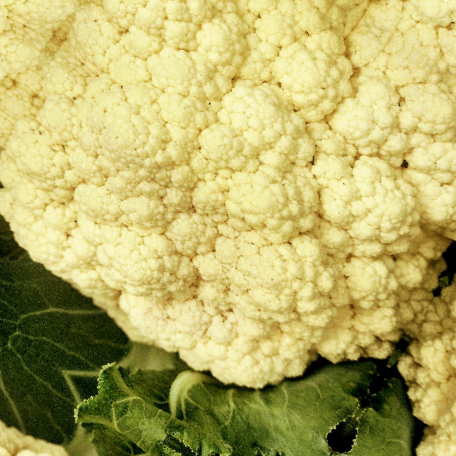
Label: Disease Free